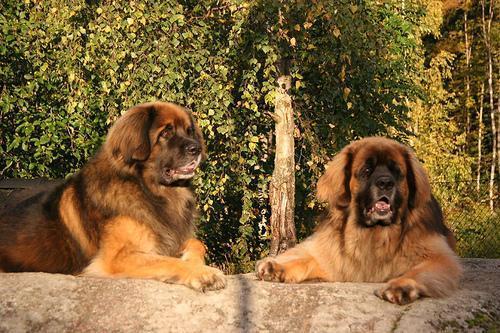
Leonberg